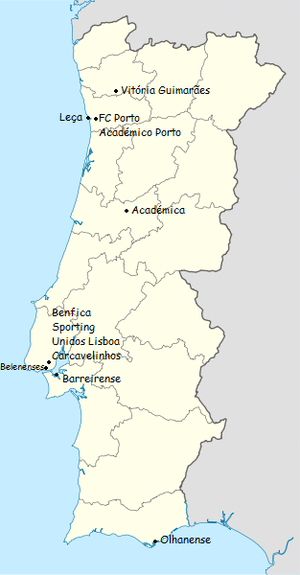
carte des clubs participants du championnat du portugal de football de premiere division 1941-1942 Português: carta das clubes participantes do campeonato de portugal de futebol de primeira divisao 1941-1942